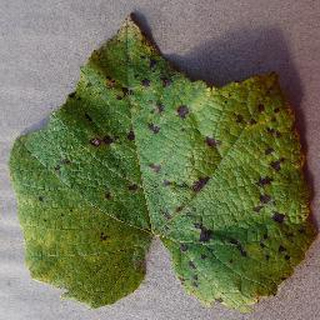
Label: grape_leaf_blight